Franklin L. Gilson

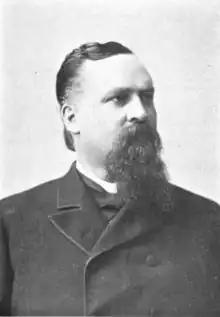

Franklin Leander Gilson (October 22, 1846June 7, 1892) was an American politician and jurist. He was the 32nd Speaker of the Wisconsin State Assembly, and for the last two years of his life, he was judge of the Milwaukee Superior Court. Earlier in his career, he served as district attorney for Pierce County for six years. he died of a heart attack on June 7, 1892 at age 45